Sodari

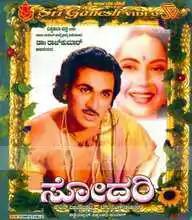
Rajkumar and Pandari Bai in Sodari

Sodari is a 1955 Indian Kannada-language film directed by T. V. Singh Thakur. The film stars Pandari Bai, Narasimha Raju and Rajkumar. The music for the film was composed by Padmanabha Shasthri.